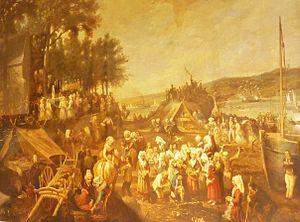
Plougastel
Plougastel-Daoulas est une ville du département du Finistère, dans la région Bretagne, en France. Ses habitants sont appelés les Plougastels et pour les femmes, on utilise le mot breton Plougastellenn.